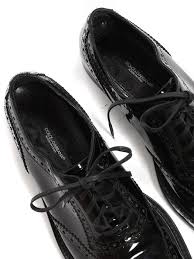
Label: Brogue